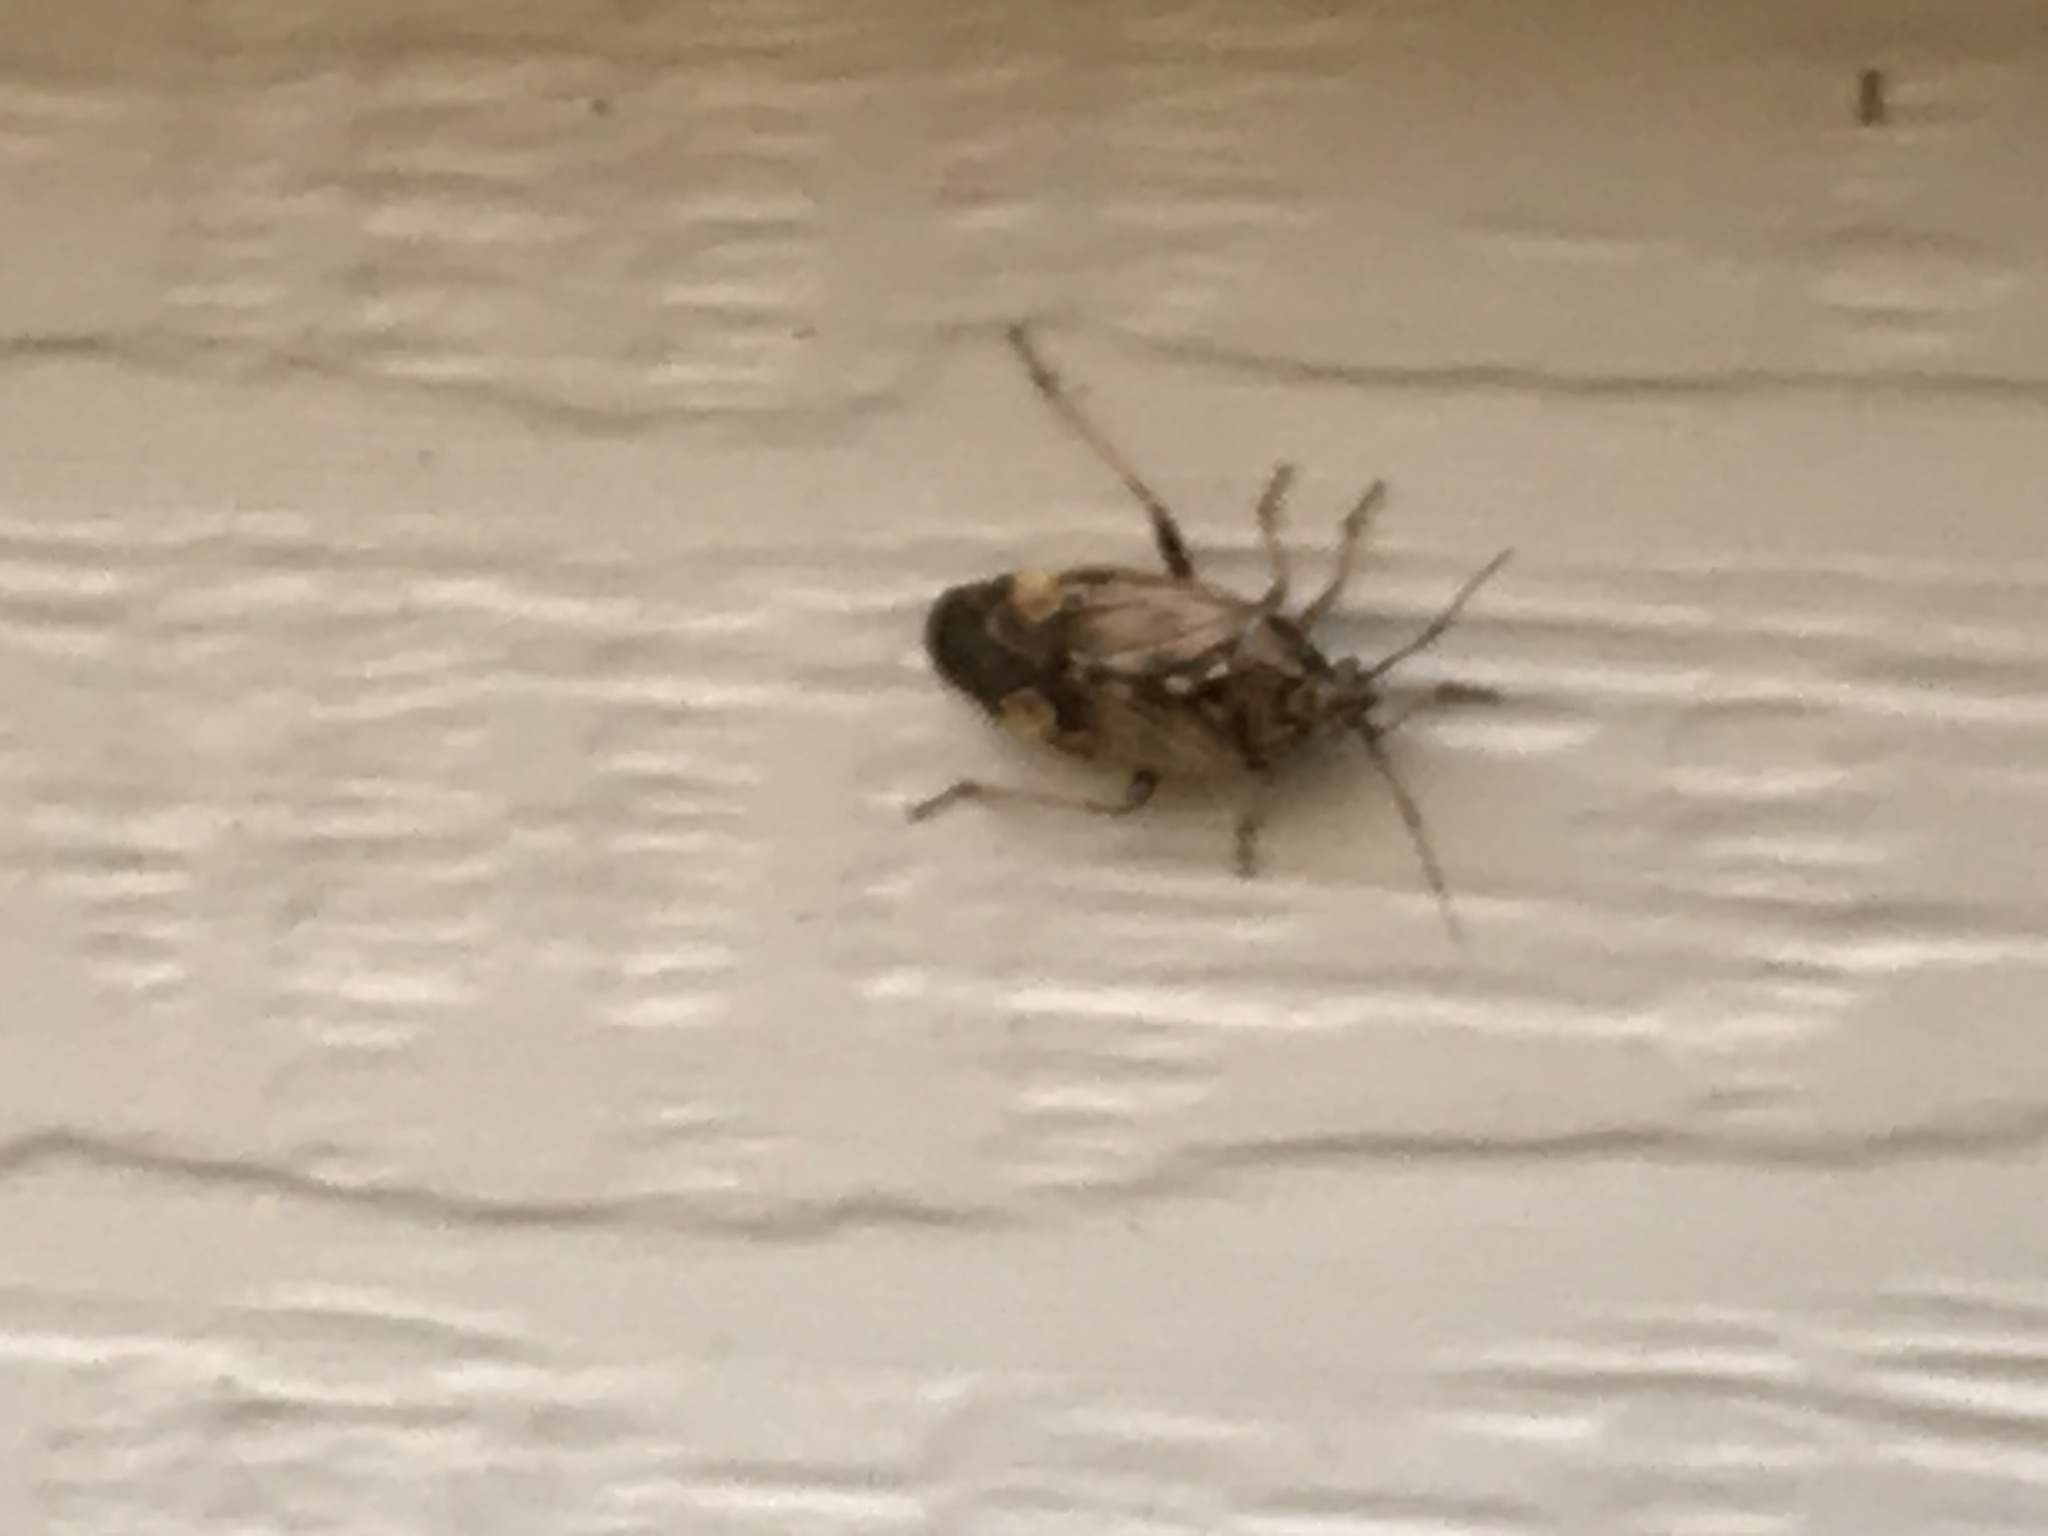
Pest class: lygus_bug